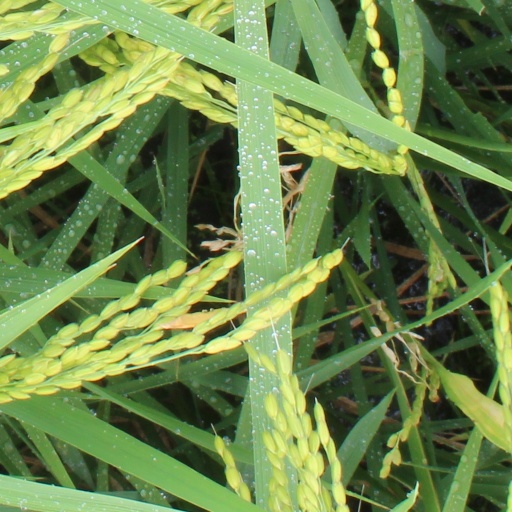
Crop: rice